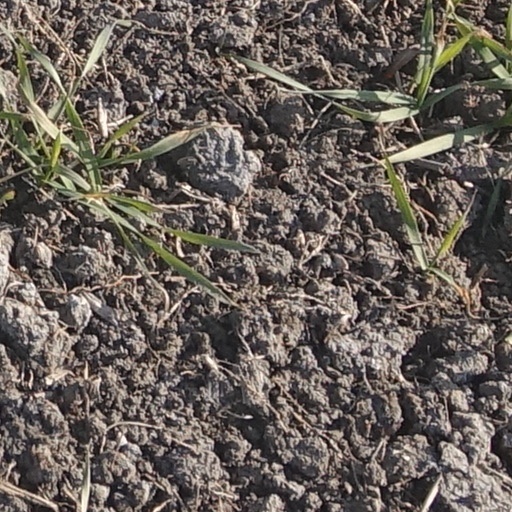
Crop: wheat